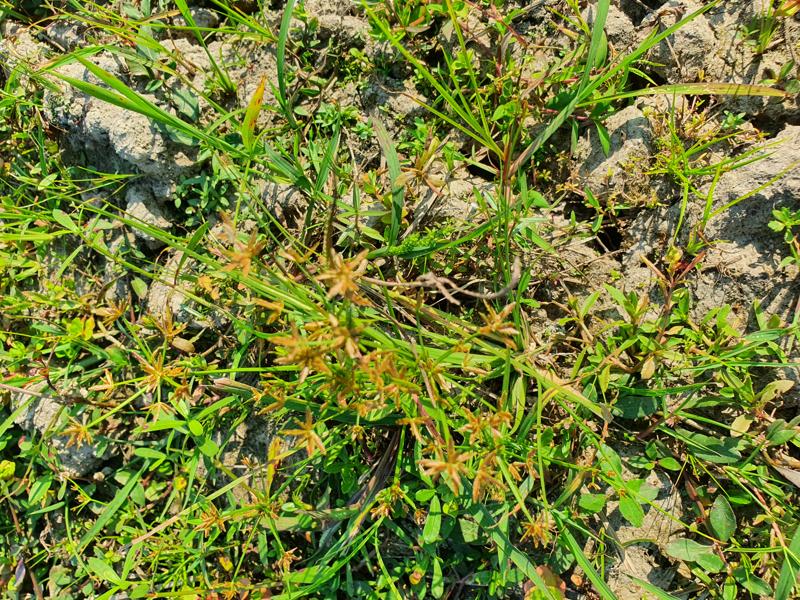
Weed species: Cyperus ochraceus